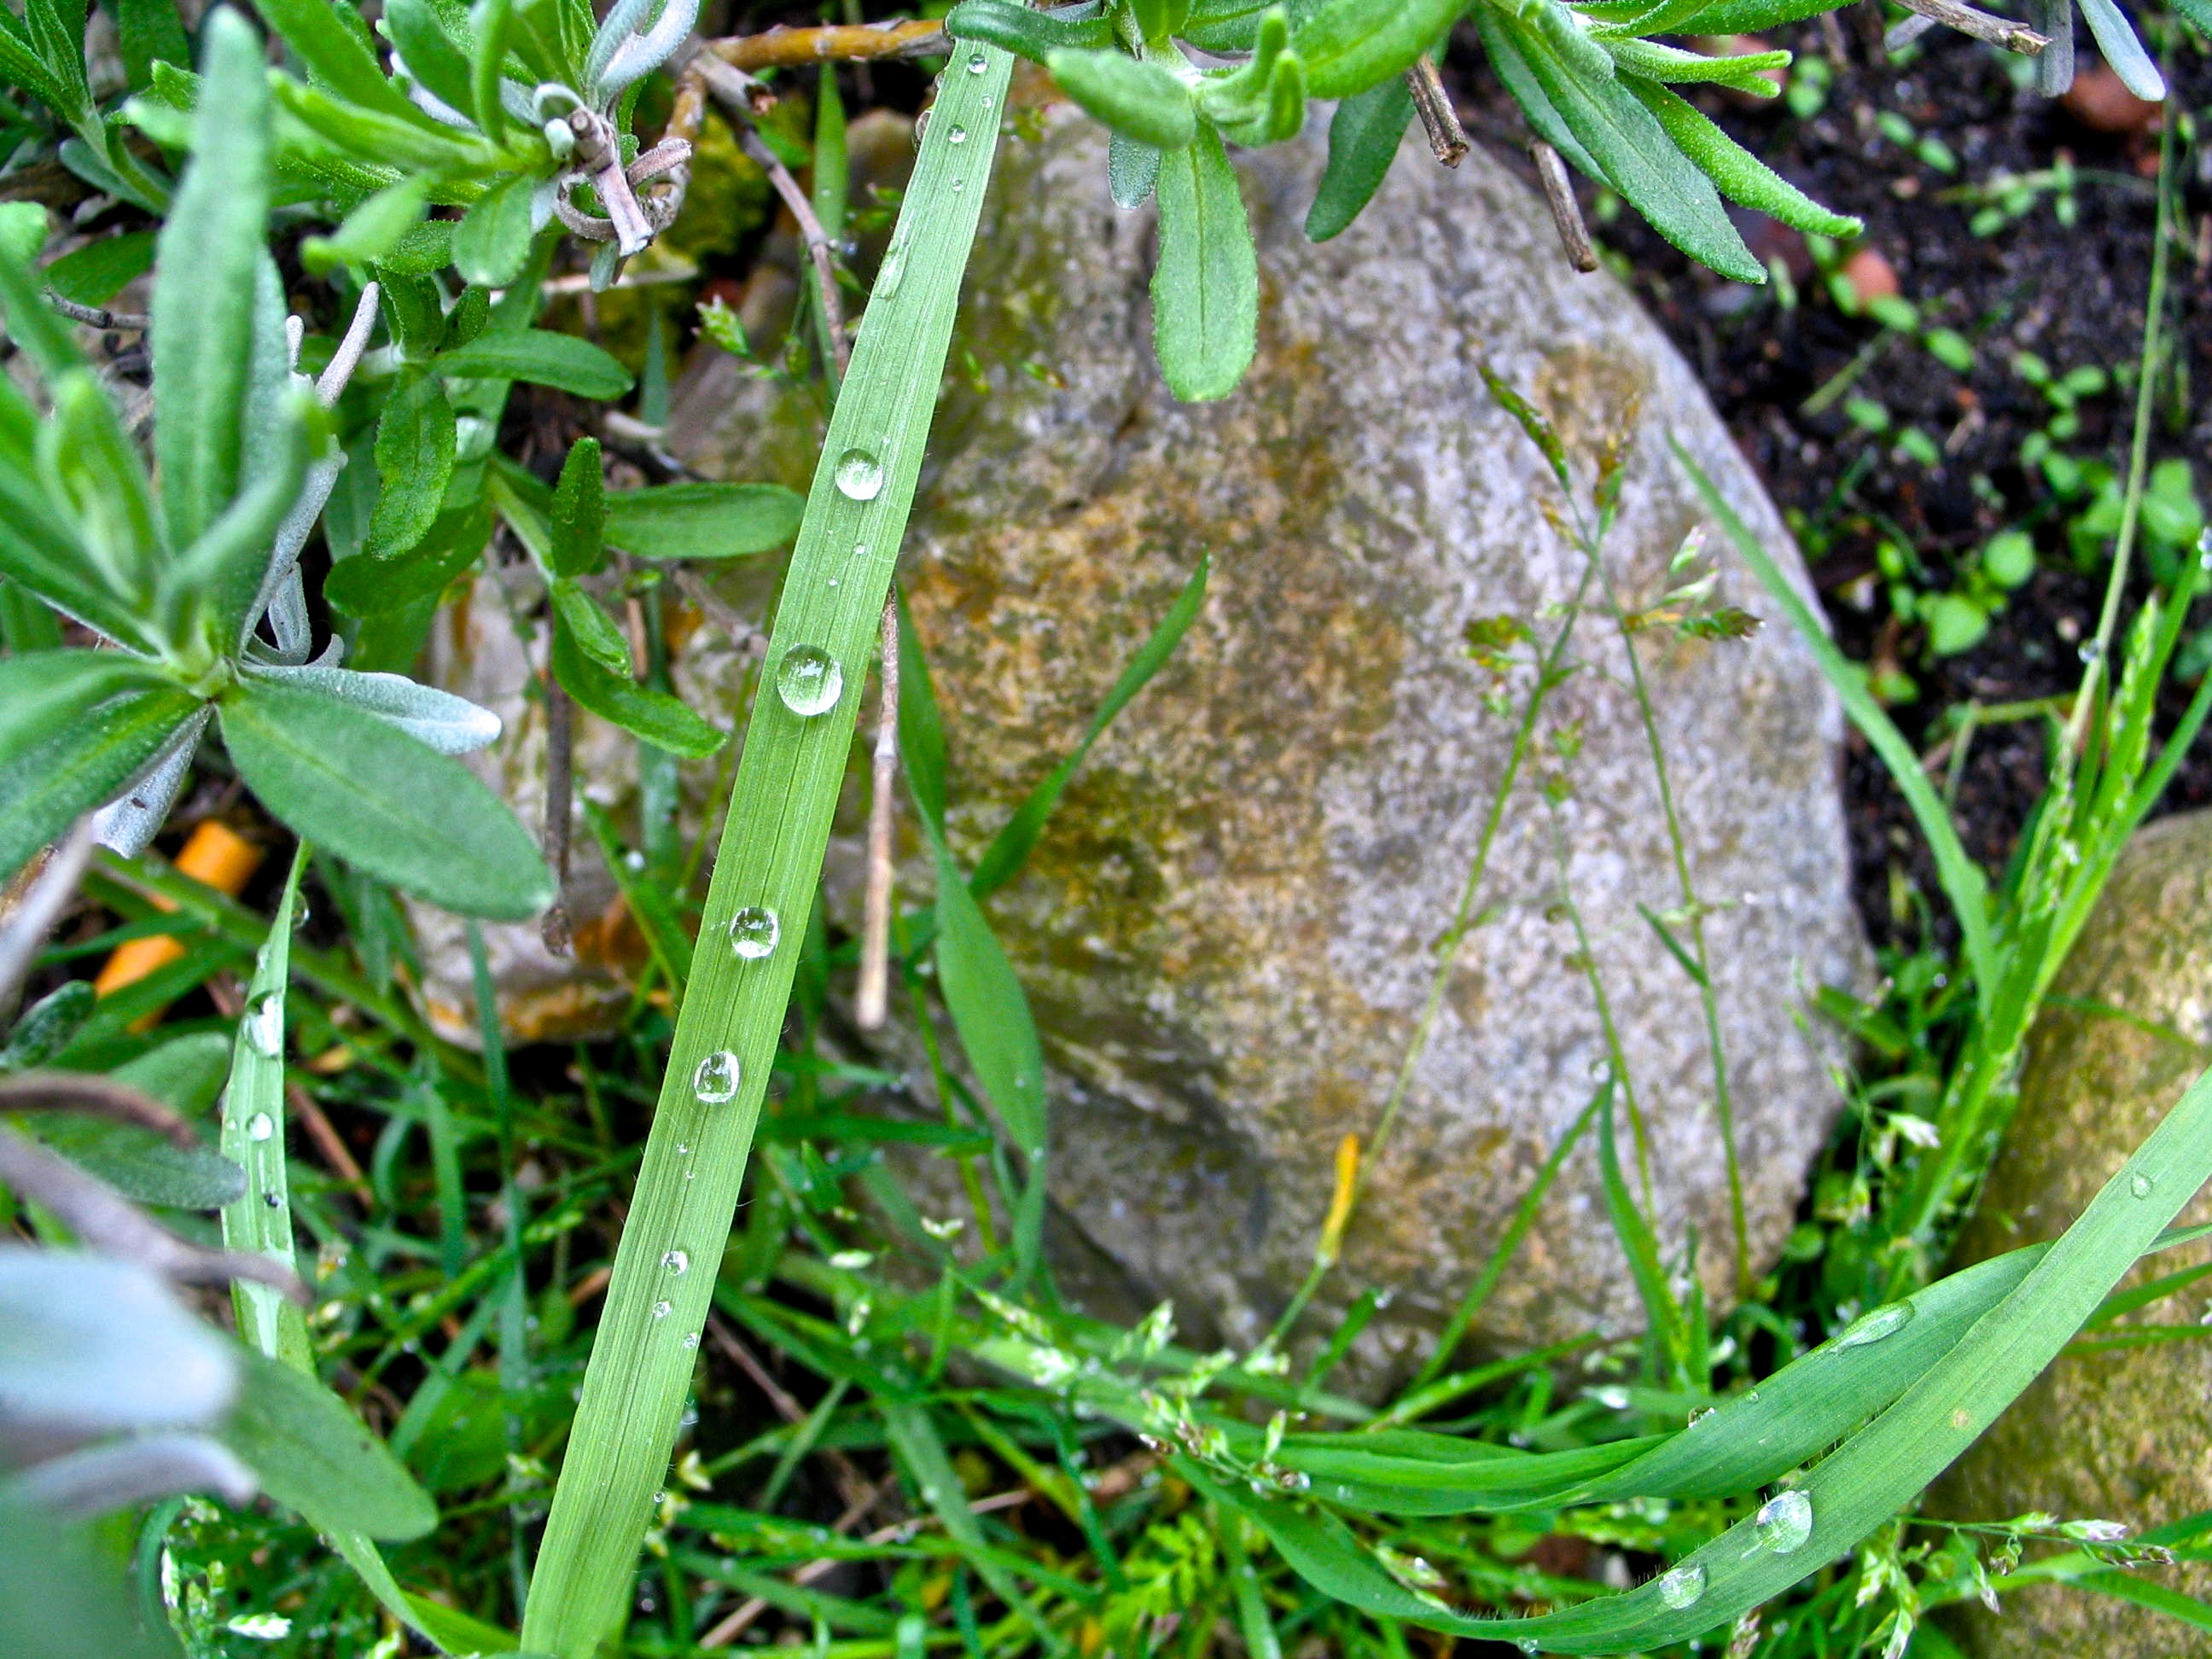
nature, grass, plant, lawn, rain, leaf, flower, raindrop, produce, garden, close, flora, drip, rainforest, grass family, land plant